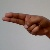
The image shows a hand gesture representing the letter 'H' in Indian Sign Language.